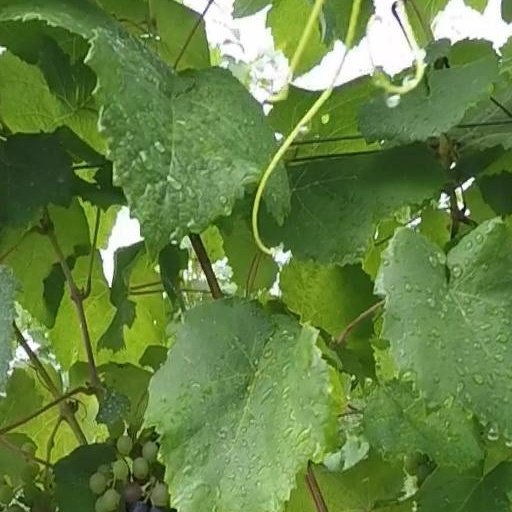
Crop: grape